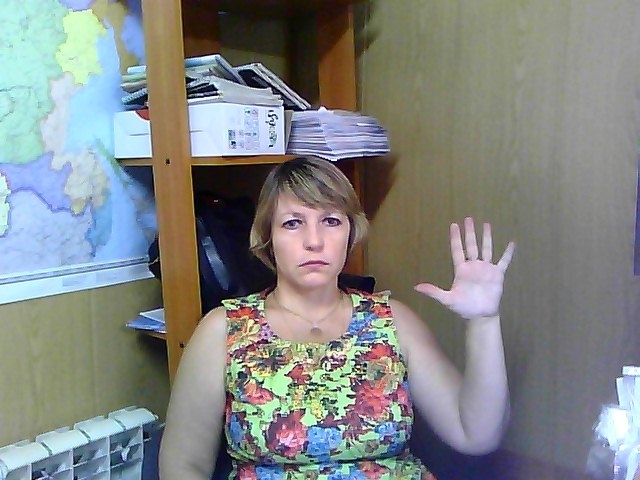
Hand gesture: palm